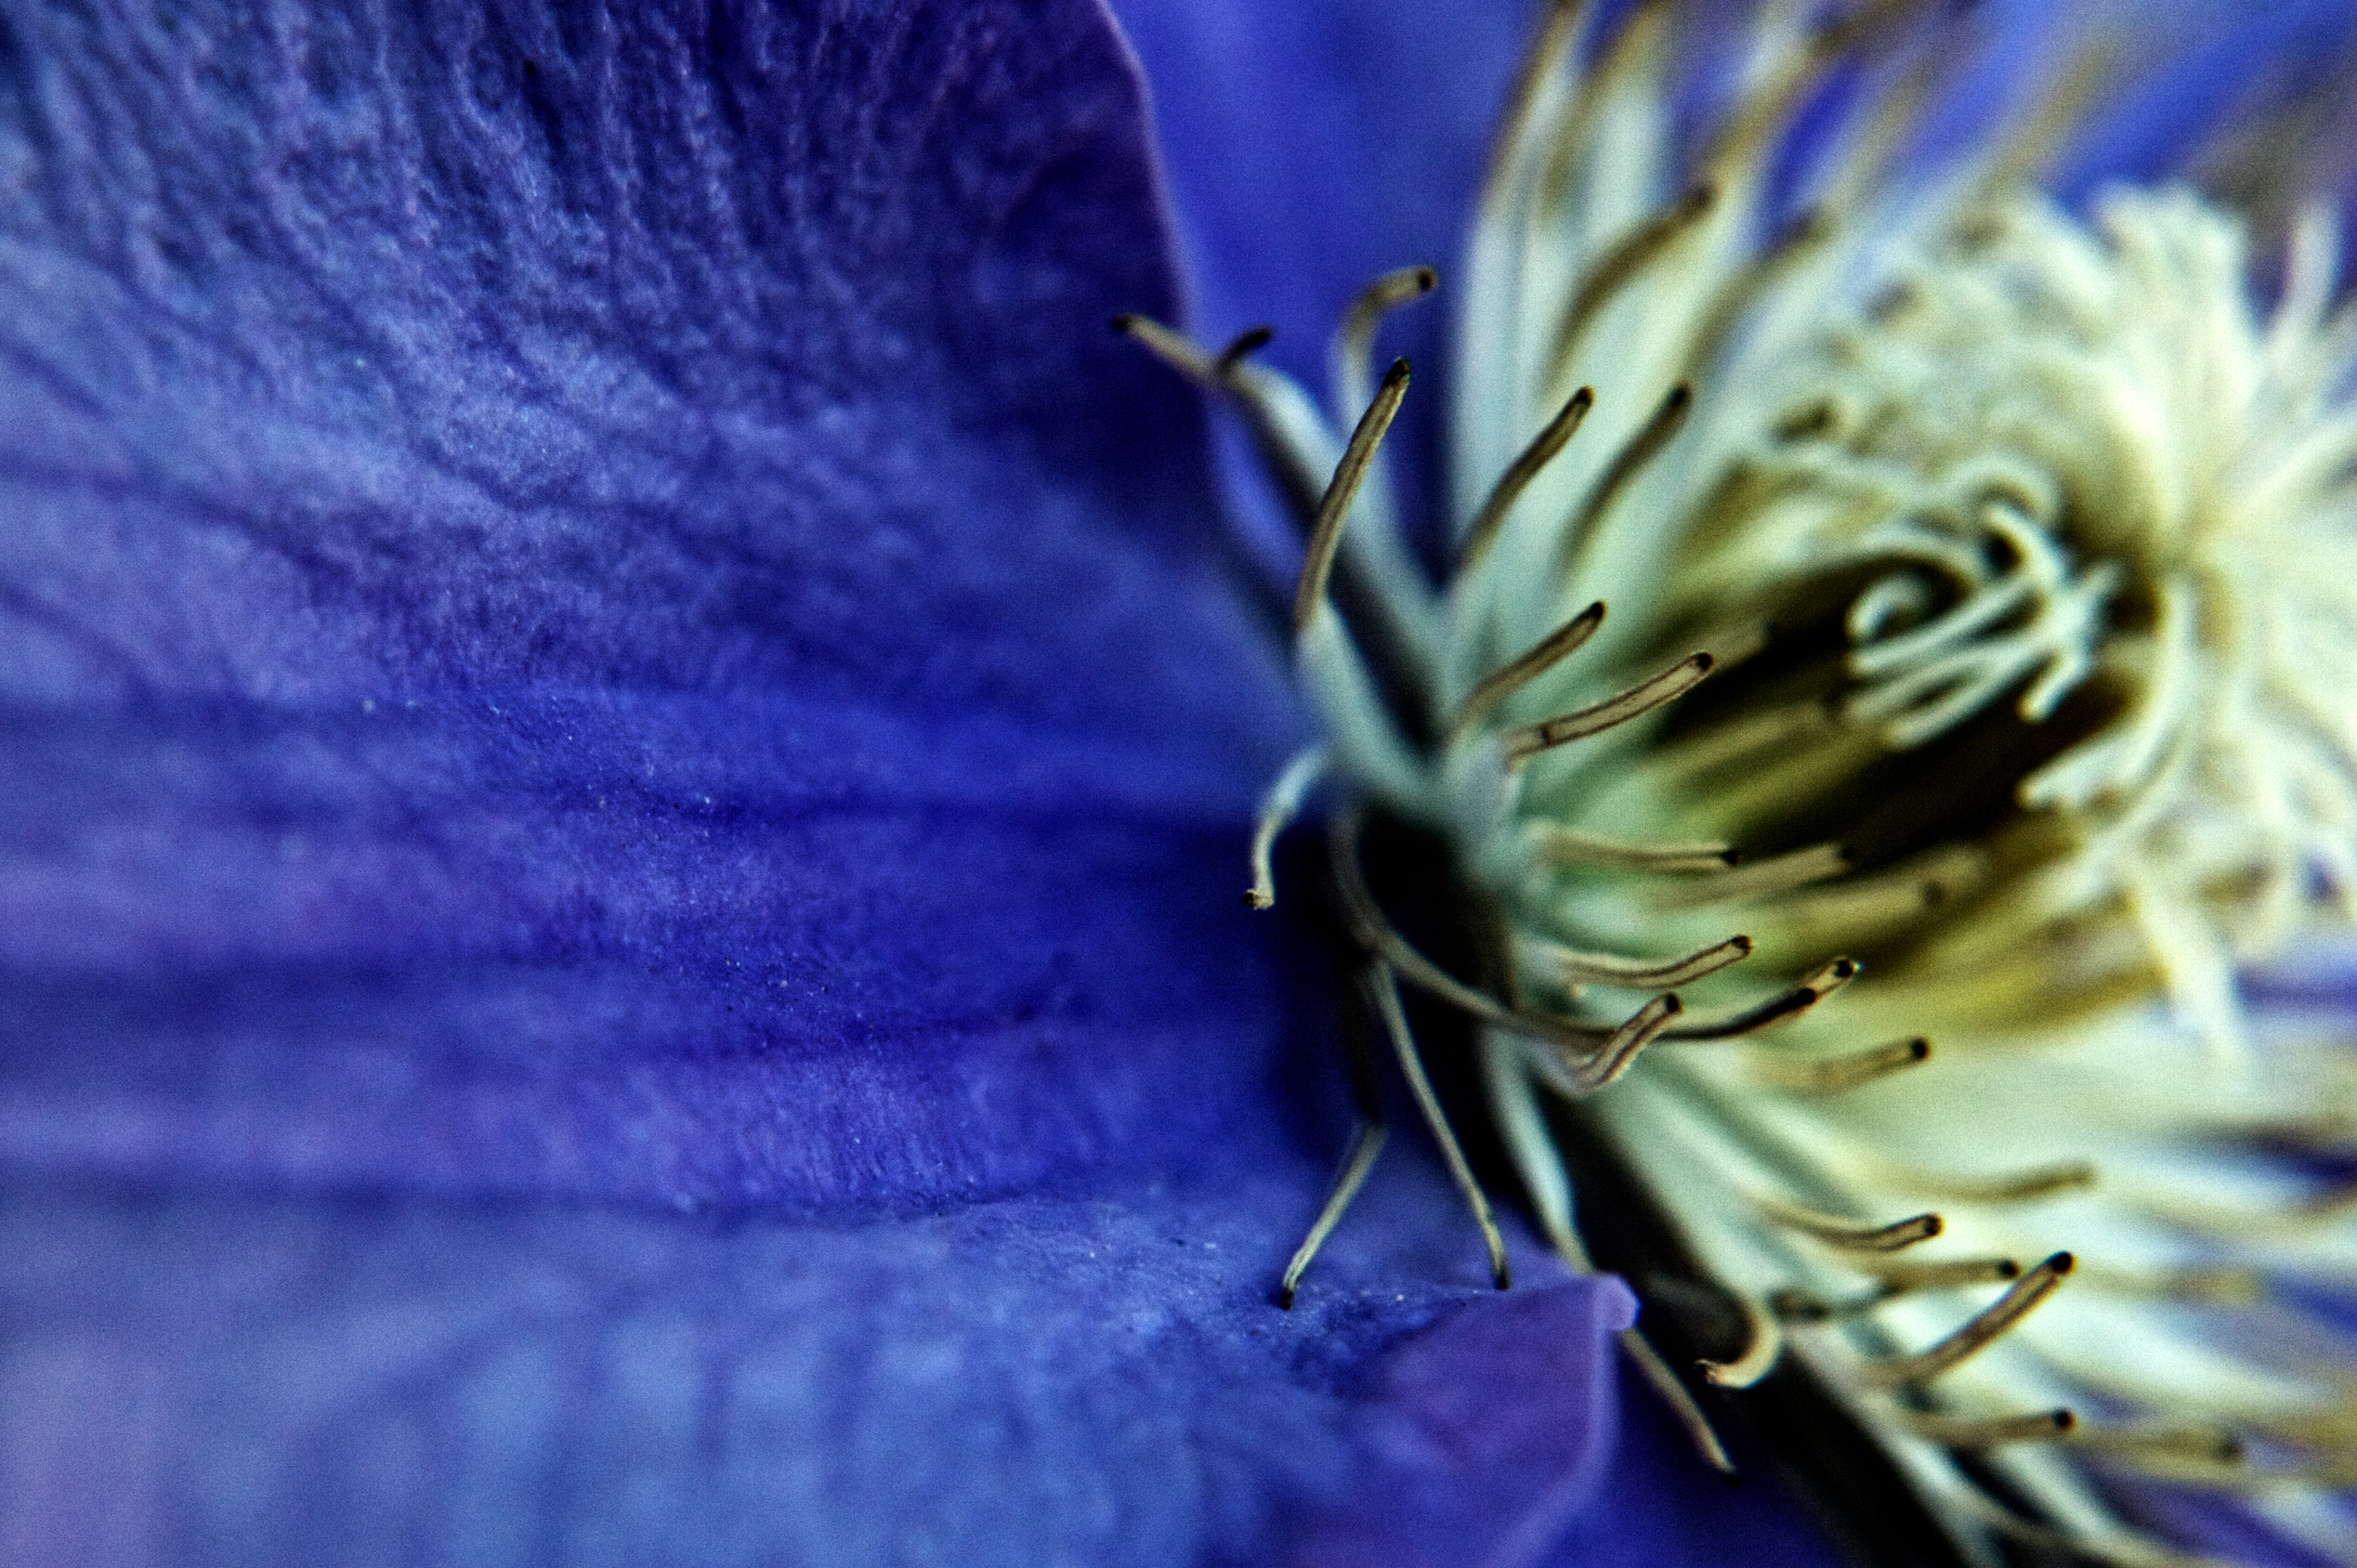
nature, plant, photography, leaf, flower, petal, pollen, insect, macro, blue, close, flora, invertebrate, close up, up, macro photography, flowering plant, plant stem, land plant